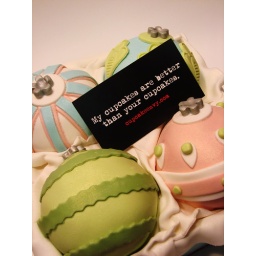
Ornament box mini cake design for charitable event sponsored by Carolina Ballet.